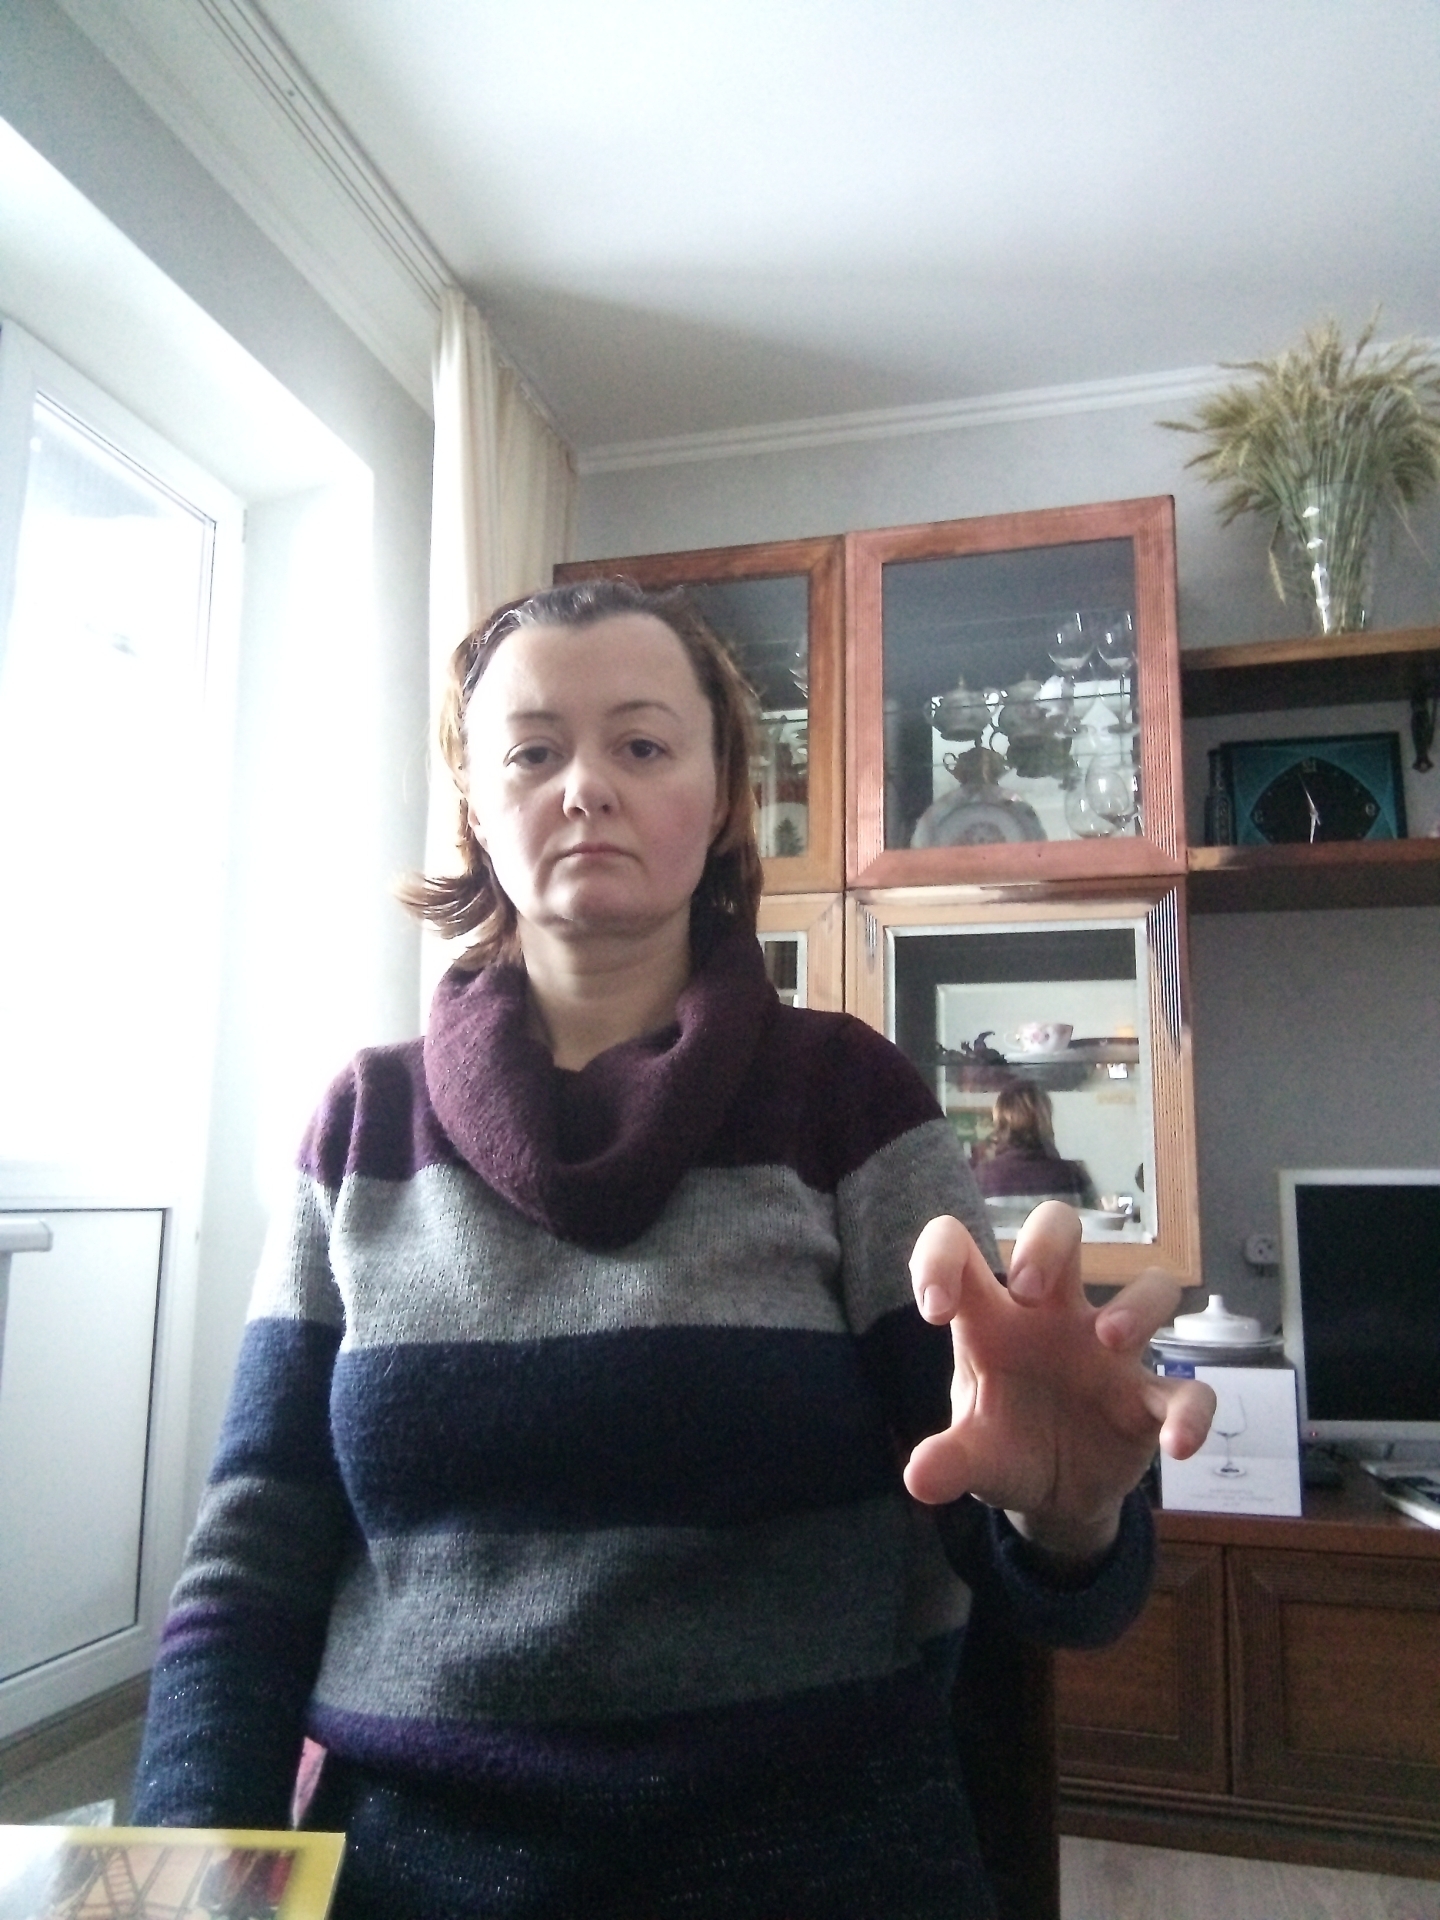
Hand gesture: grabbing